Sartori of Vicenza

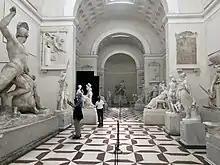
Interior of the Museo Canova.

A small group settled in Crespano del Grappa, but it deserves to be remembered for being the birthplace of the remarkable Giovanni Battista Sartori (1775-1858), bishop of Mindo and papal counselor. This group was descended from the original Roana group that had moved to Bassano for some time, and then to Crespano, being included in the Bassano nobility in 1760 by decree of the Doge of Venice. Through his mother, Giovanni Battista was a half-brother of the celebrated sculptor Antonio Canova, making valuable contributions as his secretary and "fac-totum" to the promotion of his artistic career. He and Canova were responsible for recovering a precious art treasure confiscated by Napoleon in Italy. After Canova's death, Giovanni took up permanent residence in Possagno, where, as his universal heir, he completed the construction of the Temple of Canova and, with the rich artistic legacy left by his brother, founded the Museo Canova and benefited various museums in Bassano del Grappa, Florence, Parma, Piacenza, Treviso, Venice and Asolo. The bishop was a man of vast culture, a reputed commentator on Greek and Latin authors, and translator of Greek tragedies and Aramaic texts. He also sponsored, from his own resources, the renovation of churches and the construction of schools, roads, bridges, fountains and other public works in Possagno and Crespano, made financial endowments to various orphanages and asylums, donated important coin collections to many museums, and collections of manuscripts and rare books to the seminaries of Treviso and Padua. For his merits, he was awarded the titles of honorary citizen of Bassano and Commander of the Order of the Iron Crown.